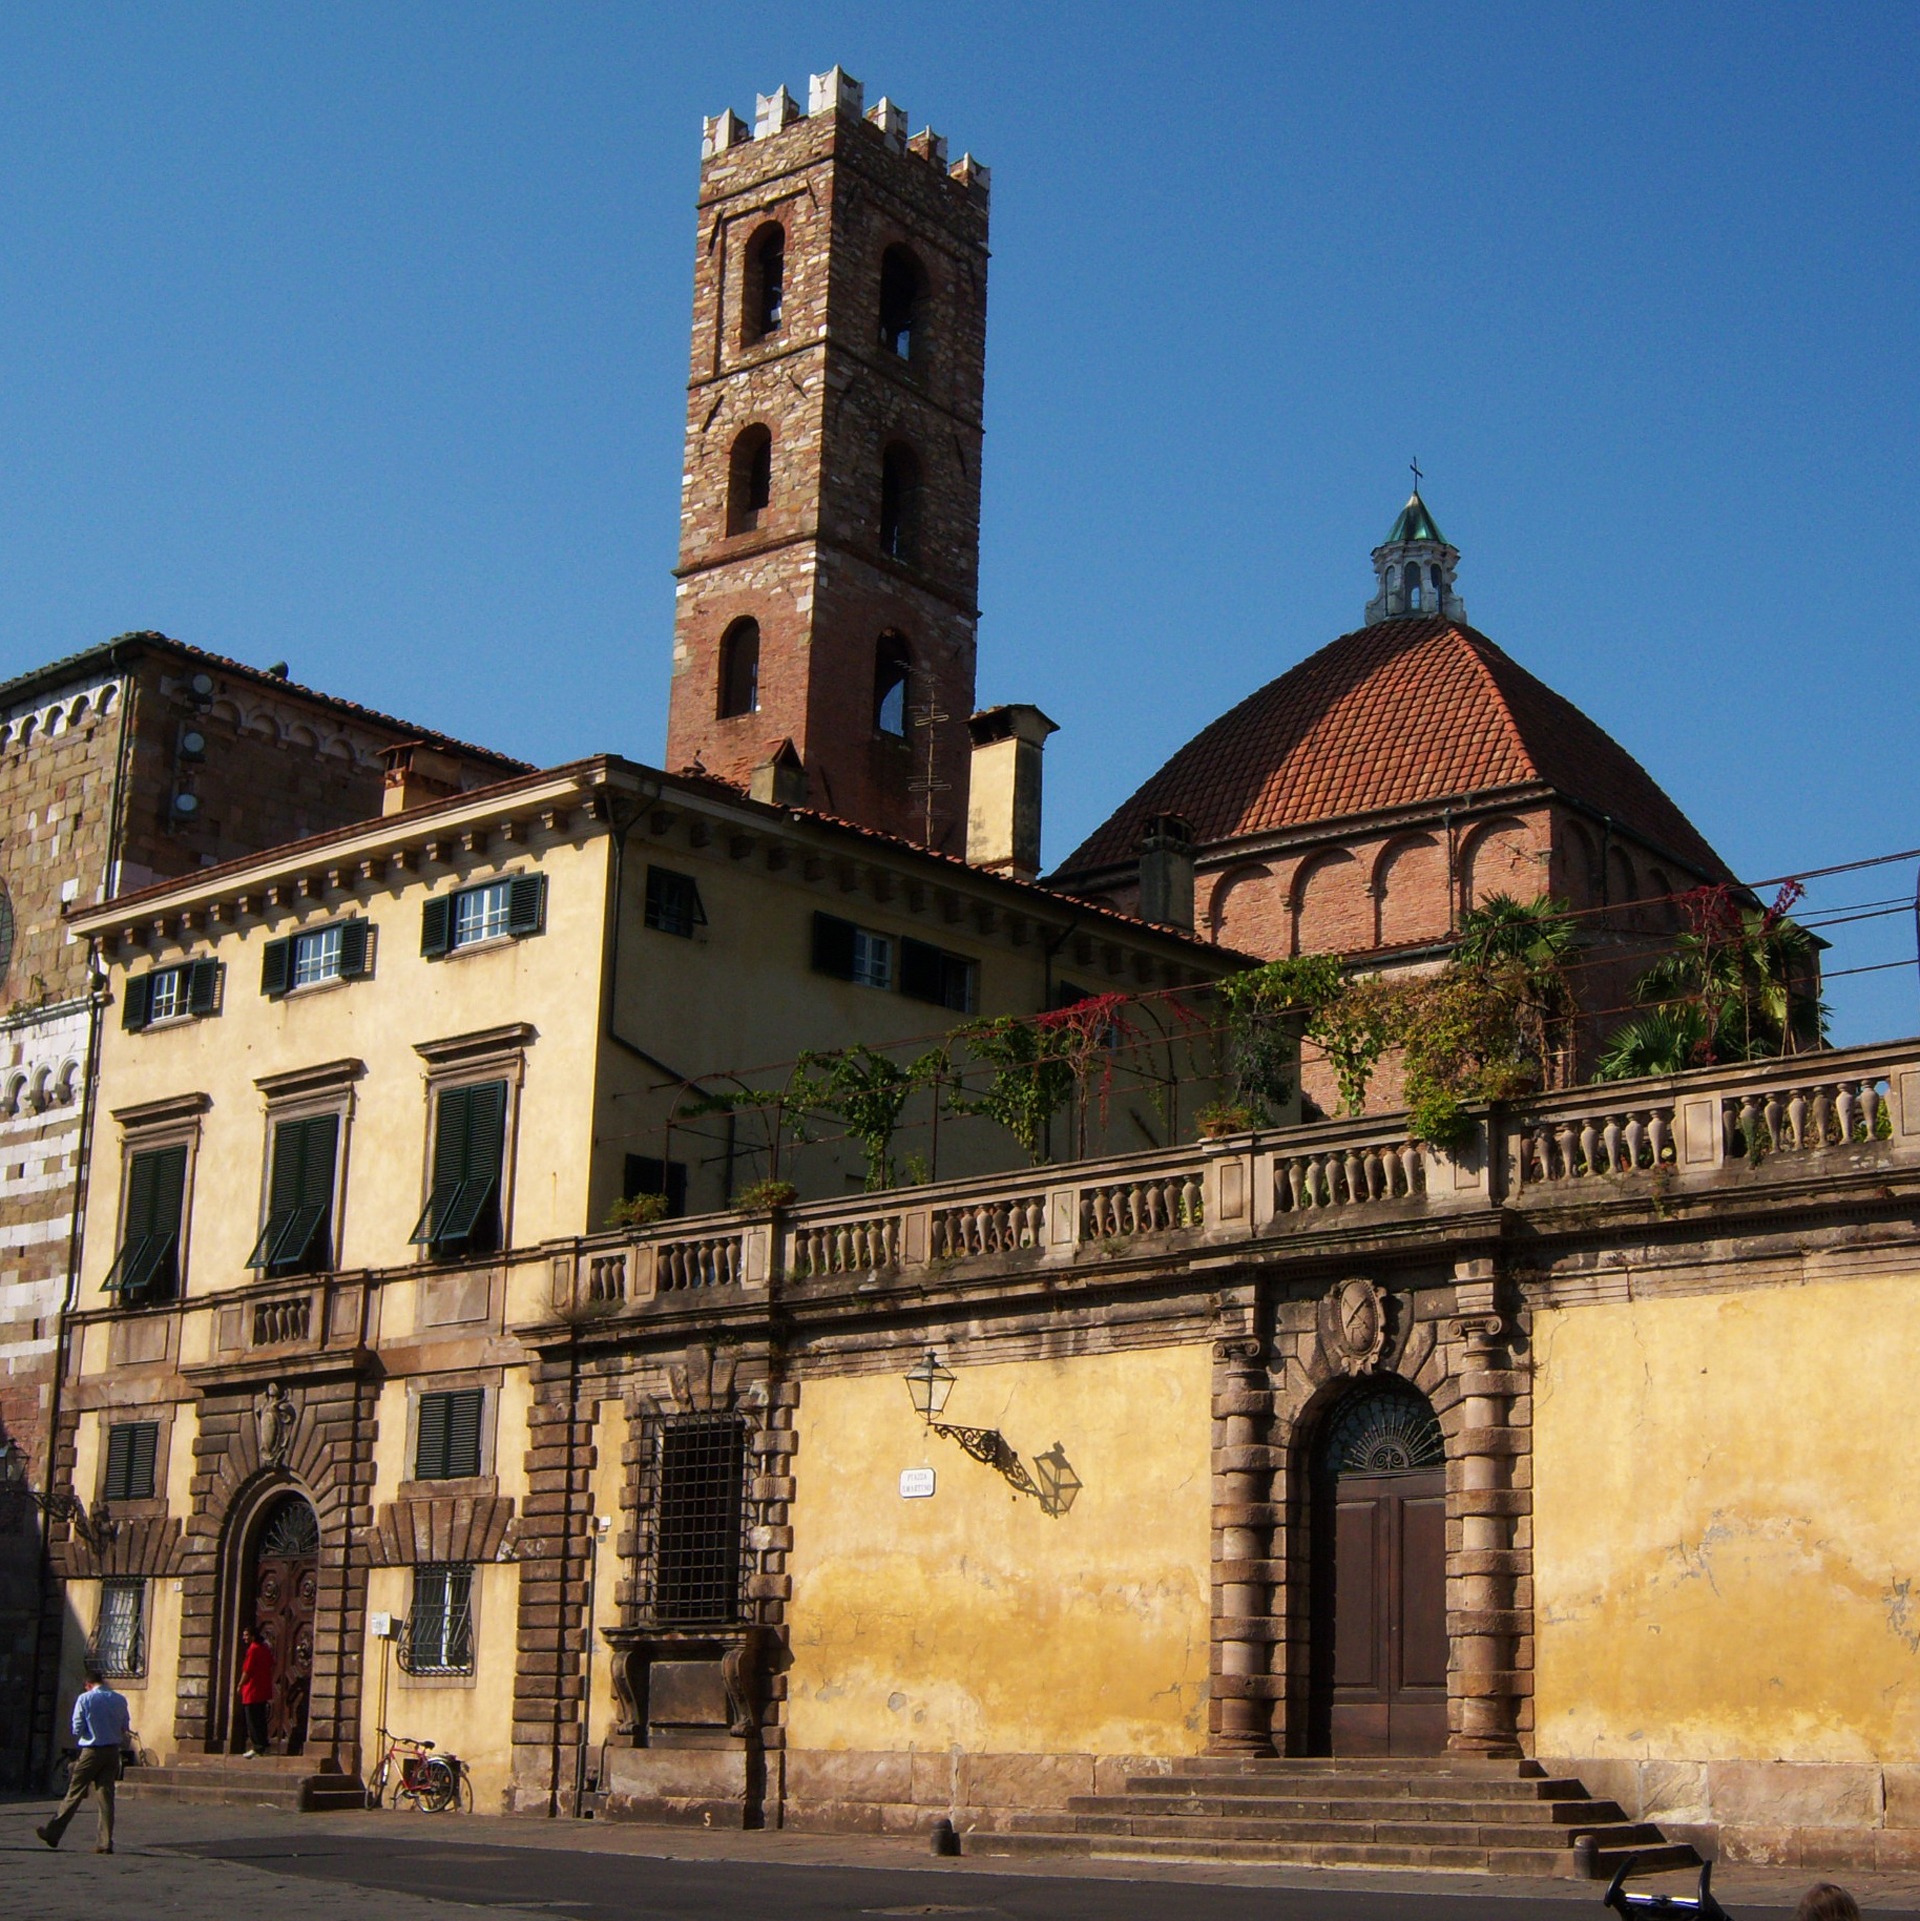
sky, window, town, building, city, village, tower, plaza, landmark, italy, facade, church, cathedral, historic, place of worship, bell tower, medieval architecture, buildings, steeple, roman, history, town square, basilica, historic site, byzantine architecture